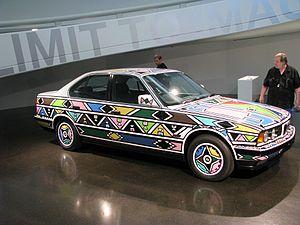
Esther Mahlangu, née en 1935 dans l'ancienne province du Transvaal, est une artiste sud-africaine de culture Ndébélé.